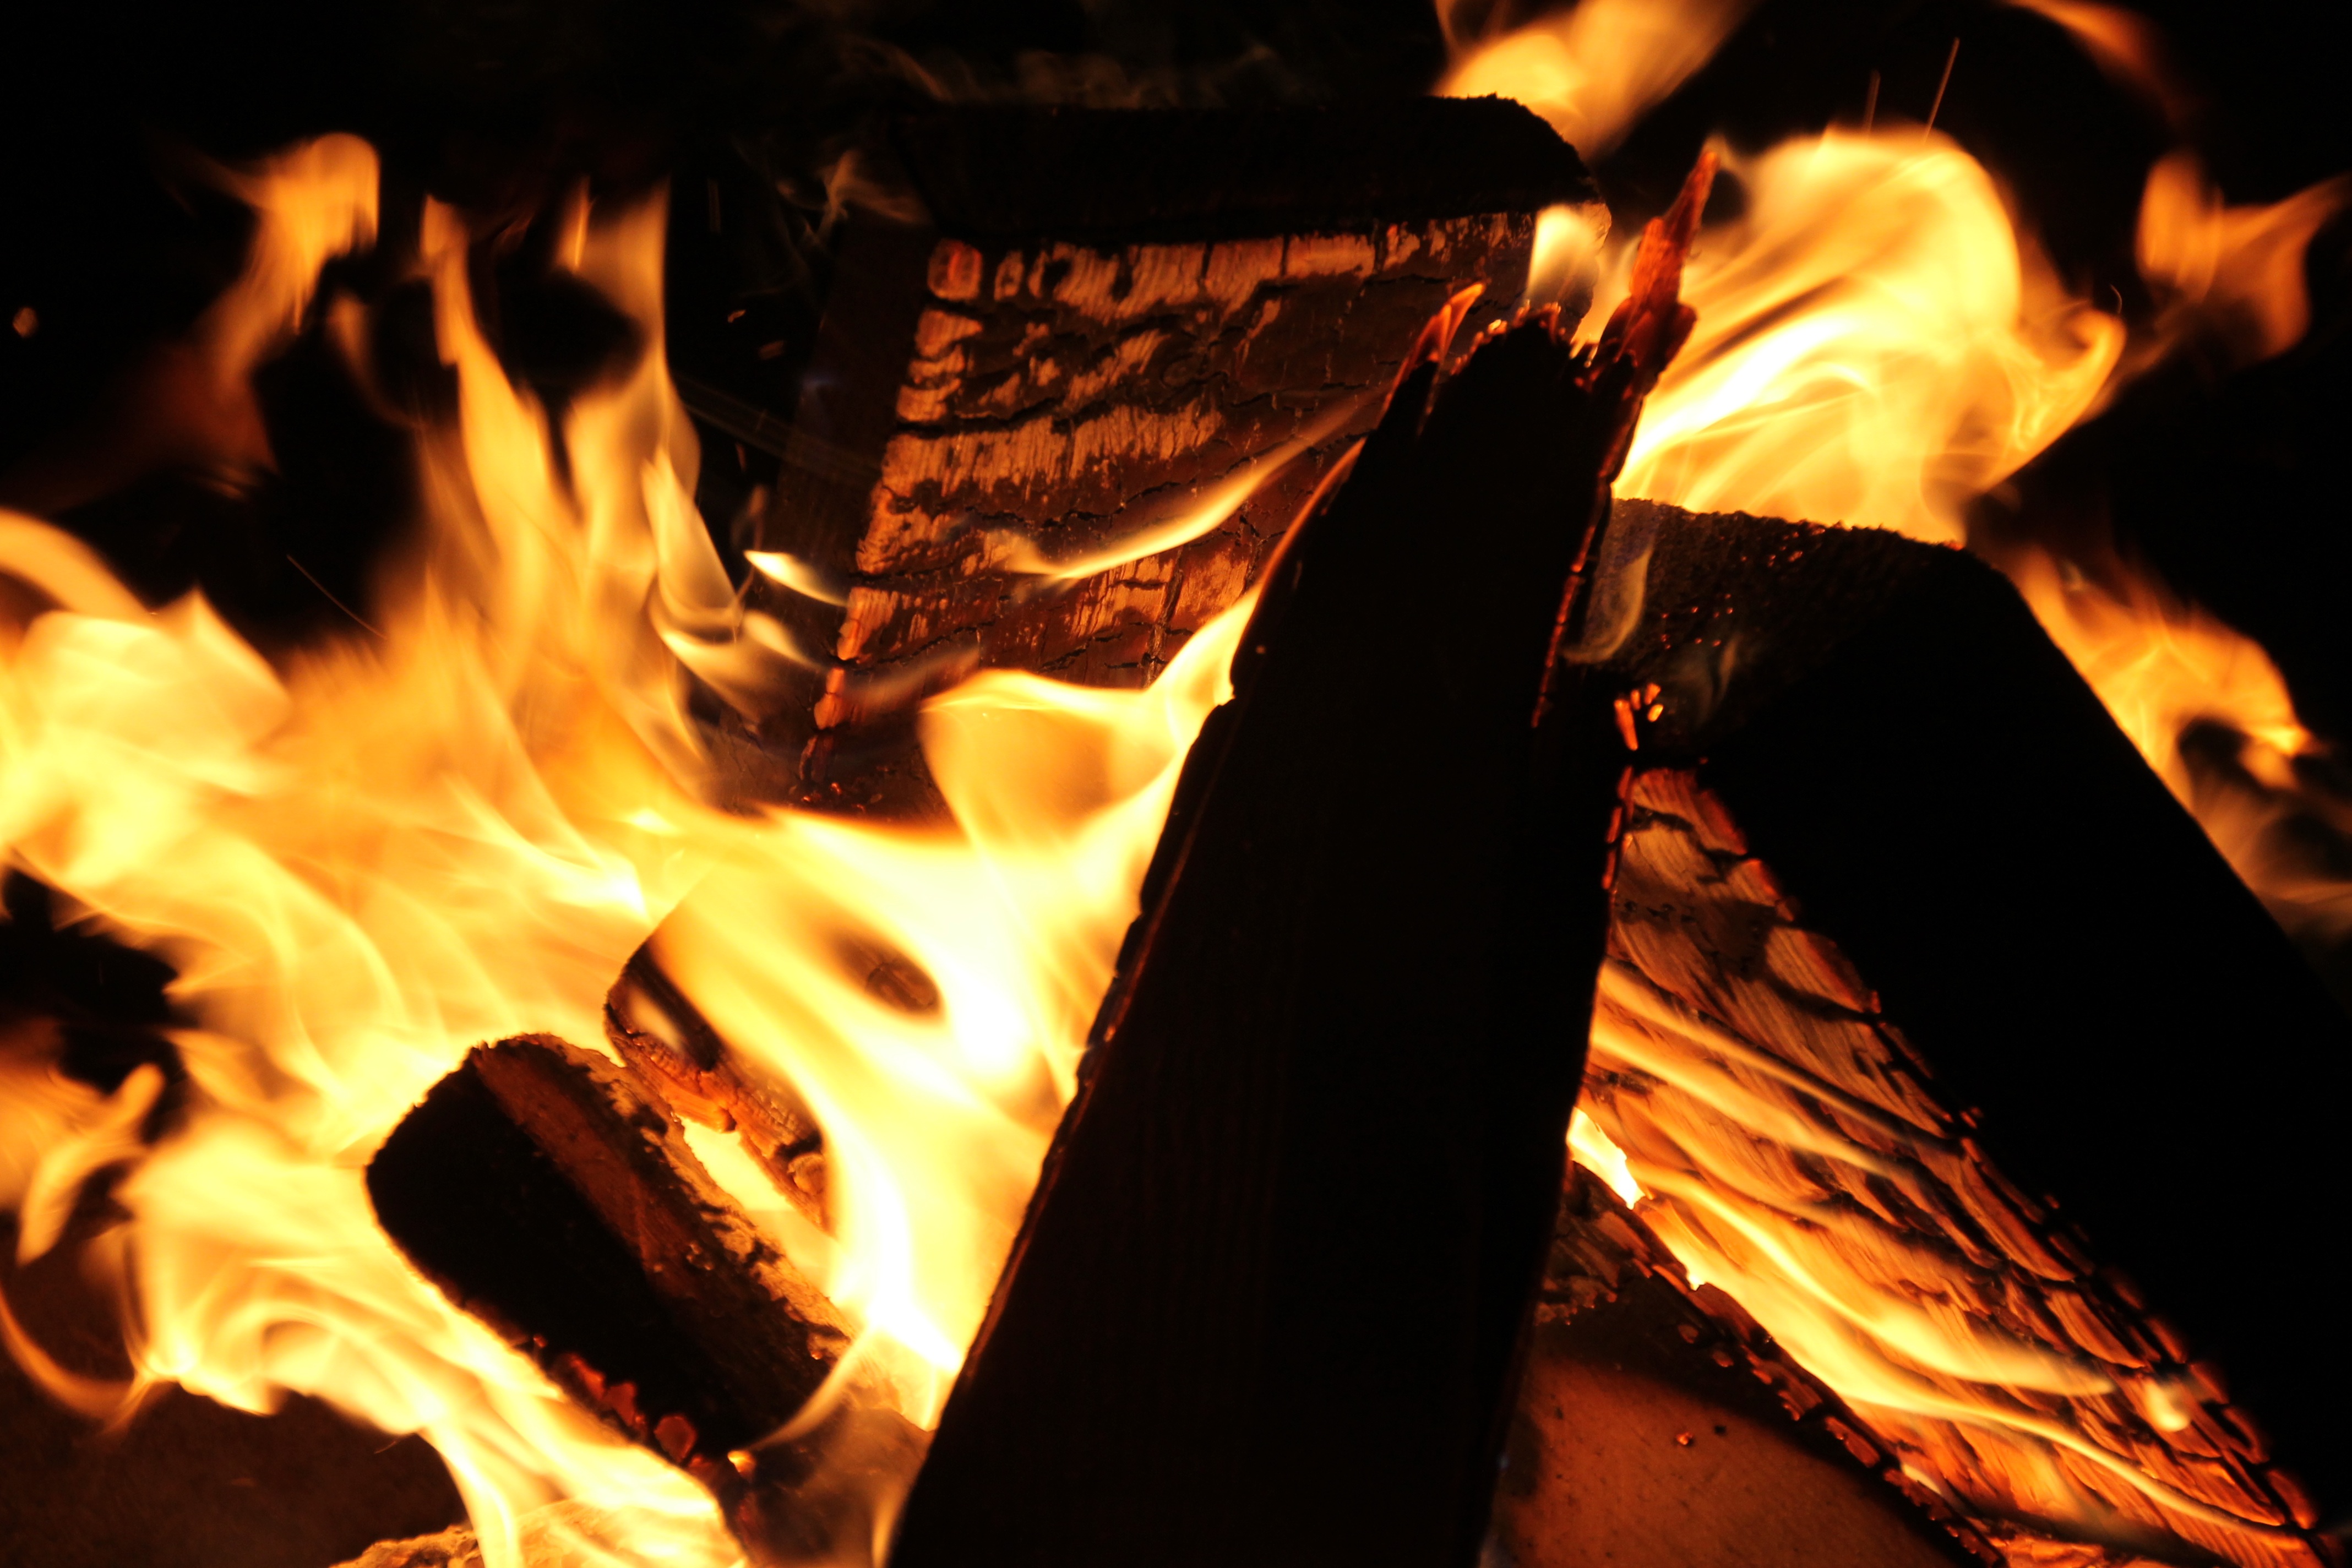
wood, spark, flame, fire, fireplace, campfire, bonfire, heat, burn, embers, wood fire, fire basket, outdoor fireplace